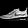
Label: Sneaker